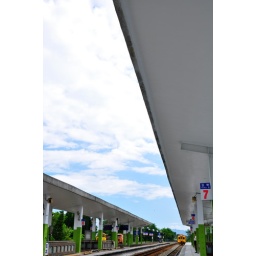
The endless cloud over train station